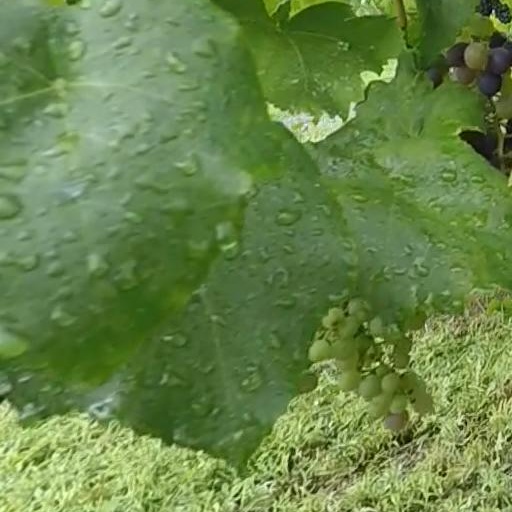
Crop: grape